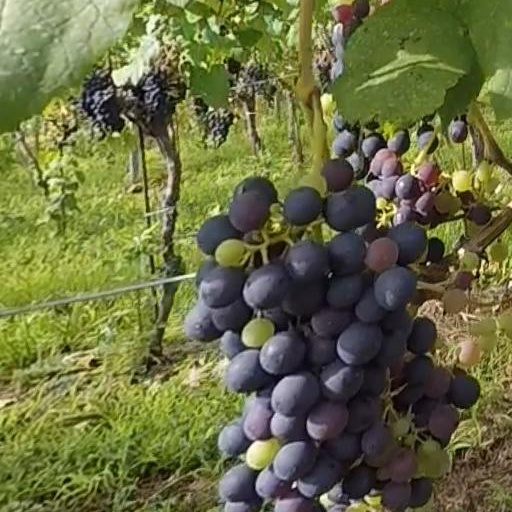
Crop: grape